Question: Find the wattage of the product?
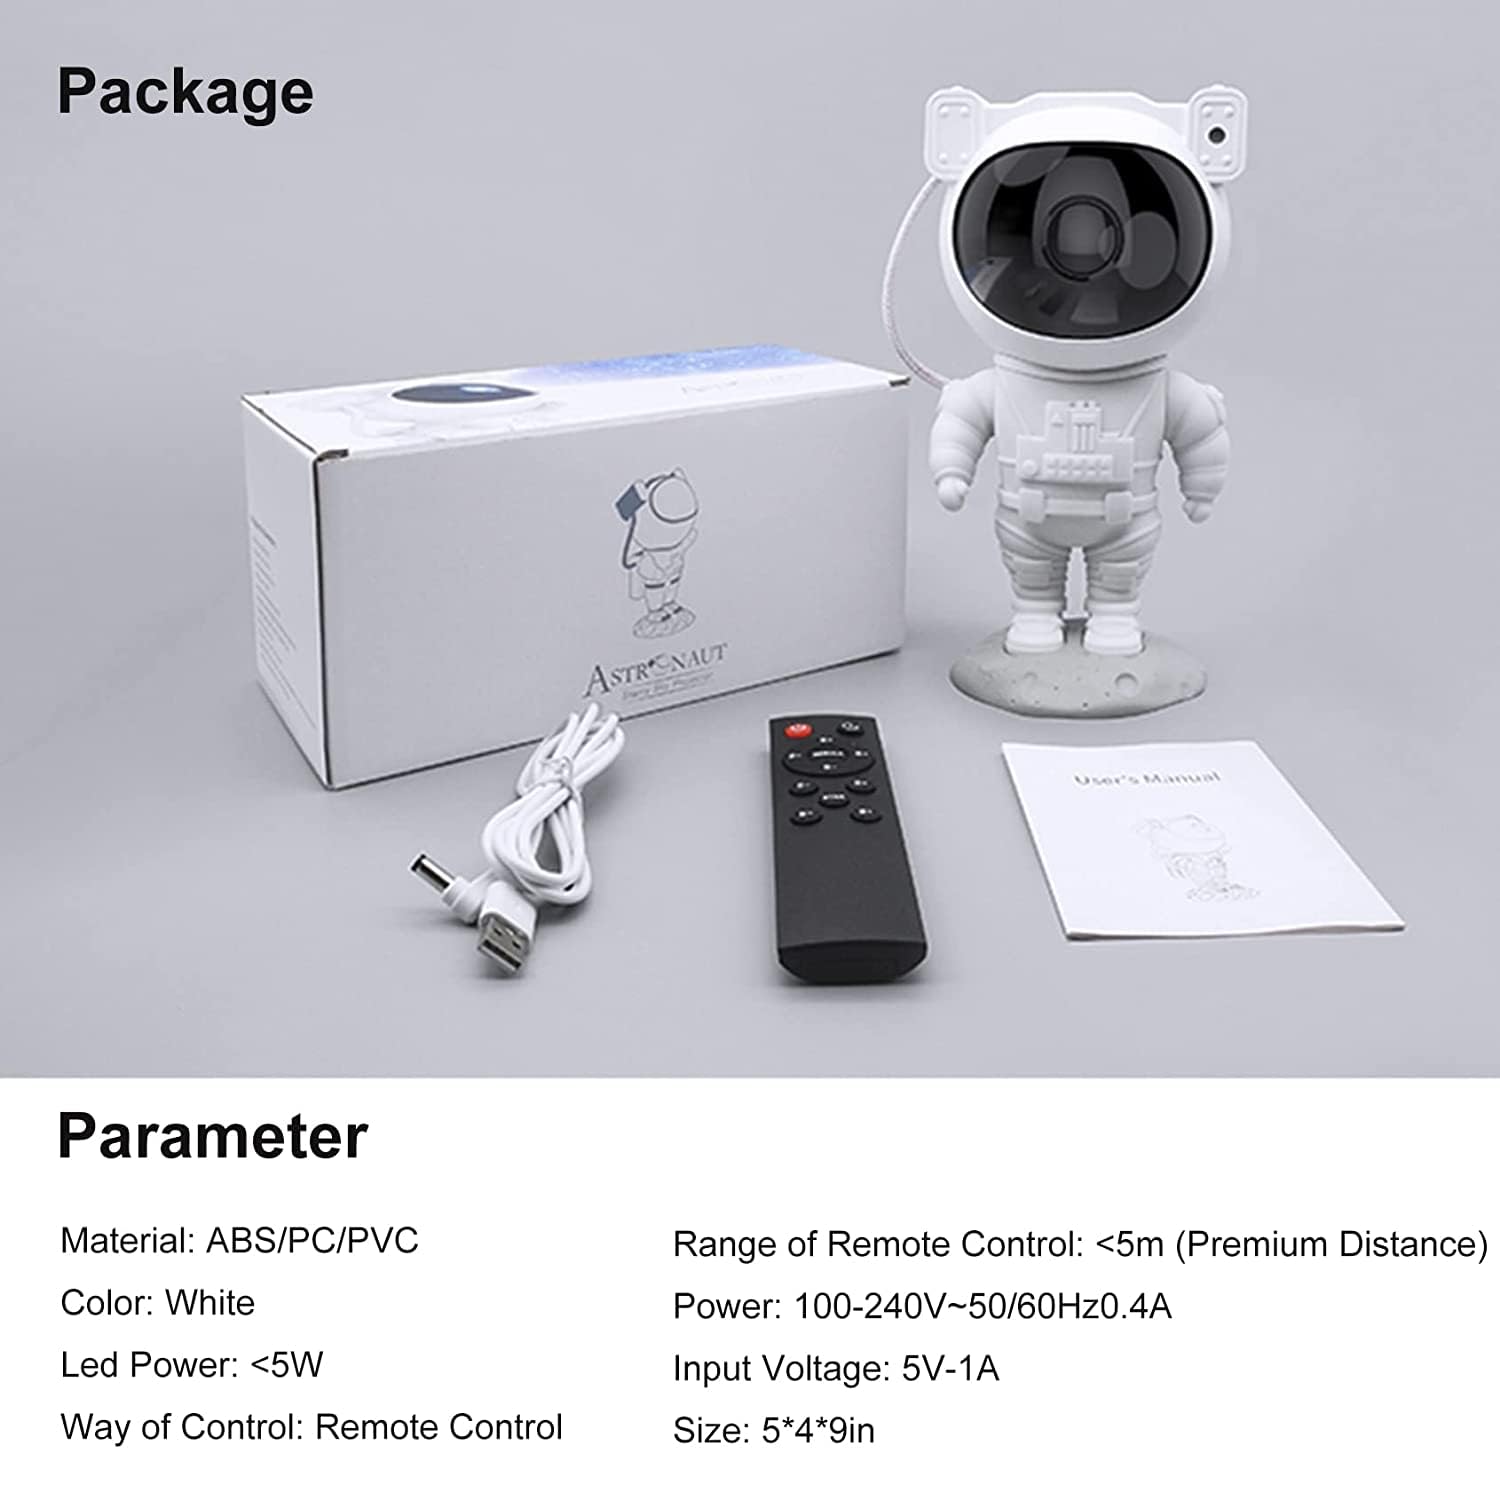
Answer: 5.0 watt